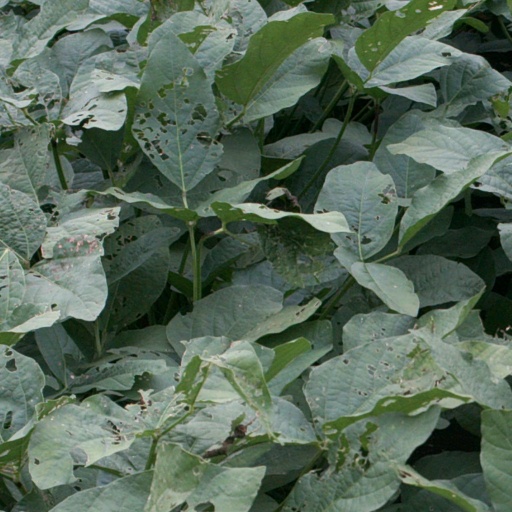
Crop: soybean